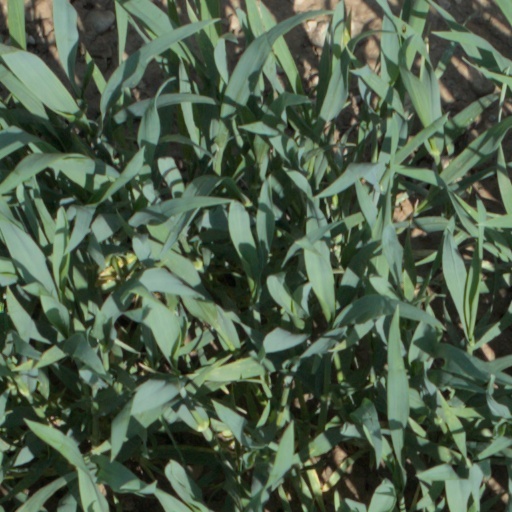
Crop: wheat